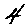
Label: 4